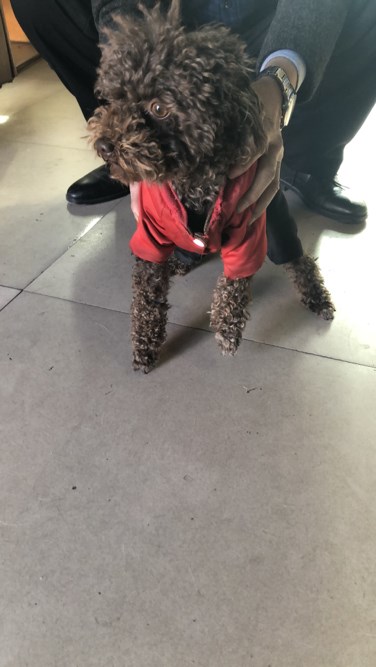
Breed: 7449-n000128-teddy